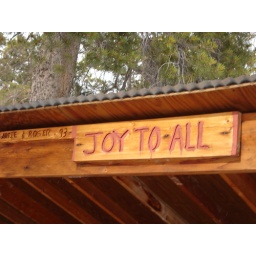
close up of sign above horse barn